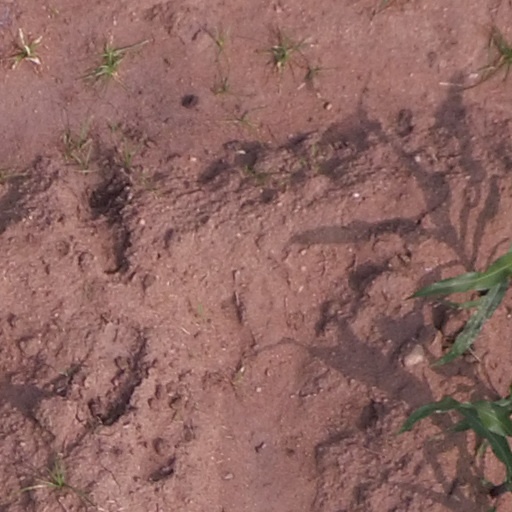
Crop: maize; corn